Tim Berra (biologist)

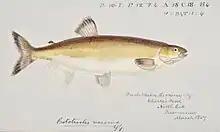
Australian grayling ("Prototroctes maraena")

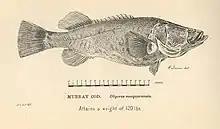
Murray cod ("Maccullochella peeli")

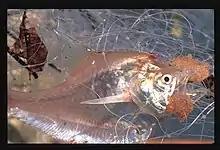
Male nurseryfish with embryos - photographed inside net

Fascinated as a child by the adventures of the HMS "Beagle" and the naturalist William Beebe, Berra has written several books on Charles Darwin, Darwin's family and in 1977, Beebe. "Charles Darwin: The Concise Story of an Extraordinary Man" was published in 2009, timed for the 200th anniversary of Darwin's birth in 1809. Berra became interested in the children of Darwin and his wife Emma Wedgwood. The children had often been mentioned in other books, but little had been written about their lives, Berra researched the ten children and published "Darwin and His Children: His Other Legacy" in 2013. Darwin and his wife were first cousins, which interested Berra on how this might have affected the family genetics. Their consanguine marriage possibly affected the children with "reduced fertility" compared with similar families of their class during that time. Seven children lived to adulthood, only three of those had children. Darwin himself suffered from ill-health, "severe digestive problems and a skin disease that made shaving so painful that he grew his distinctive beard". Berra asked researchers in Spain who had used computer modeling to understand the genetics of the Habsburg family tree to look into the genetics of the Darwin family. The result was that there was an increased risk of low-fertility and bacterial infections, which at least two of Darwin's children died of.